Allameh Tabataba'i University

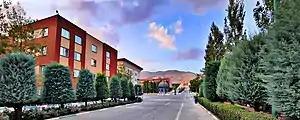
Picture from inside the campus of Allameh Tabataba'i University.

Allameh Tabataba'i University (ATU; ] , "Dânešgâh-e allâme Tabâtabâyi") is the largest and the leading specialized public university in humanities and social sciences in Iran.